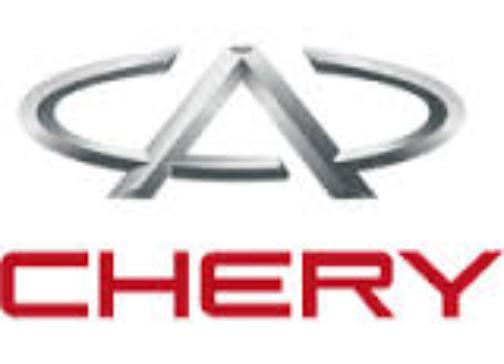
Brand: Chery
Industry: Transportation